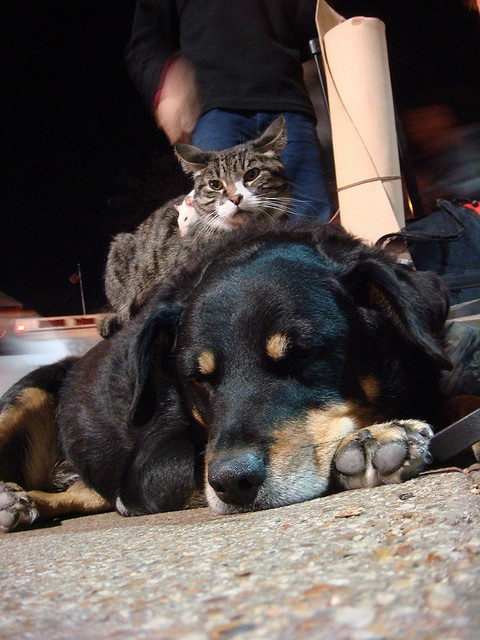
a black dog is sleeping  outside on the ground
A dog lays sleeping while a cat lays on top of it.
A dog with its head on its paws that has a cat on its back.
A cat sits on top of a sleeping dog.
There is a dog sleeping on the ground and a cat behind him.